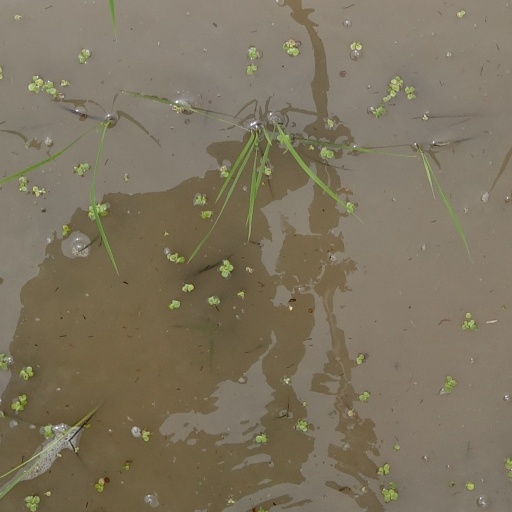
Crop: rice